William King (bishop)

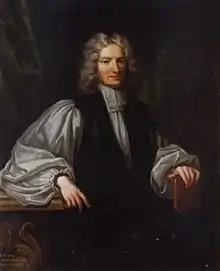

William King (1 May 1650 – 8 May 1729) was an Anglican divine in the Church of Ireland, who was Archbishop of Dublin from 1703 to 1729. He was an author and supported the Glorious Revolution. He had considerable political influence in Ireland, including an effective veto on judicial appointments.